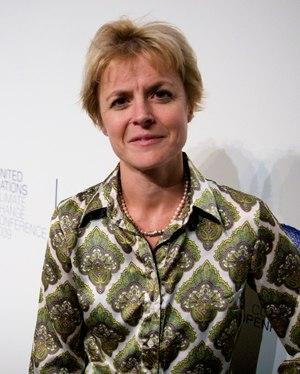
Lykke Friis, née le 27 octobre 1969 à Lyngby-Taarbæk, est une femme politique danoise, membre du parti Venstre et vice-recteur à l'université de Copenhague. Elle est ministre du Climat et de l'Énergie entre novembre 2009 et octobre 2011, et ministre de l'Égalité des chances de 2010 à 2011. Elle est ensuite membre du Parlement danois pour le parti Venstre de 2011 à 2013.